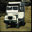
Label: truck